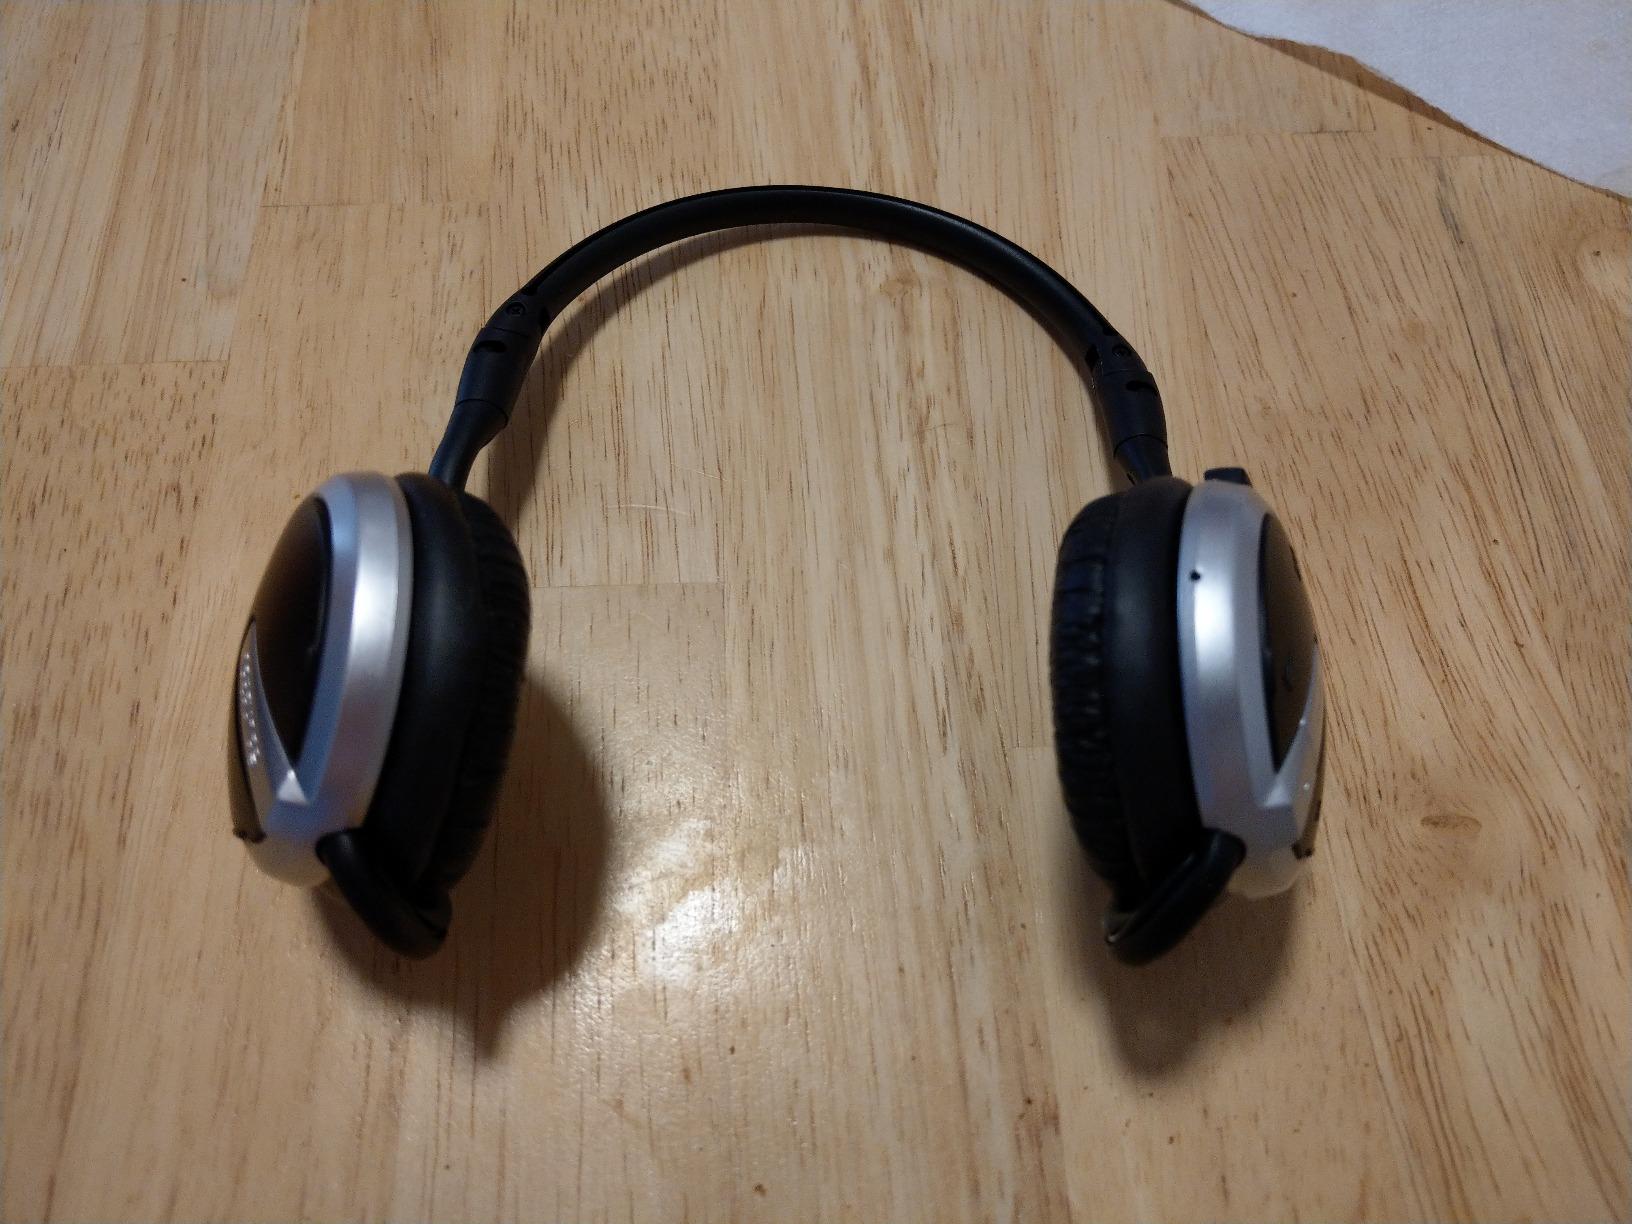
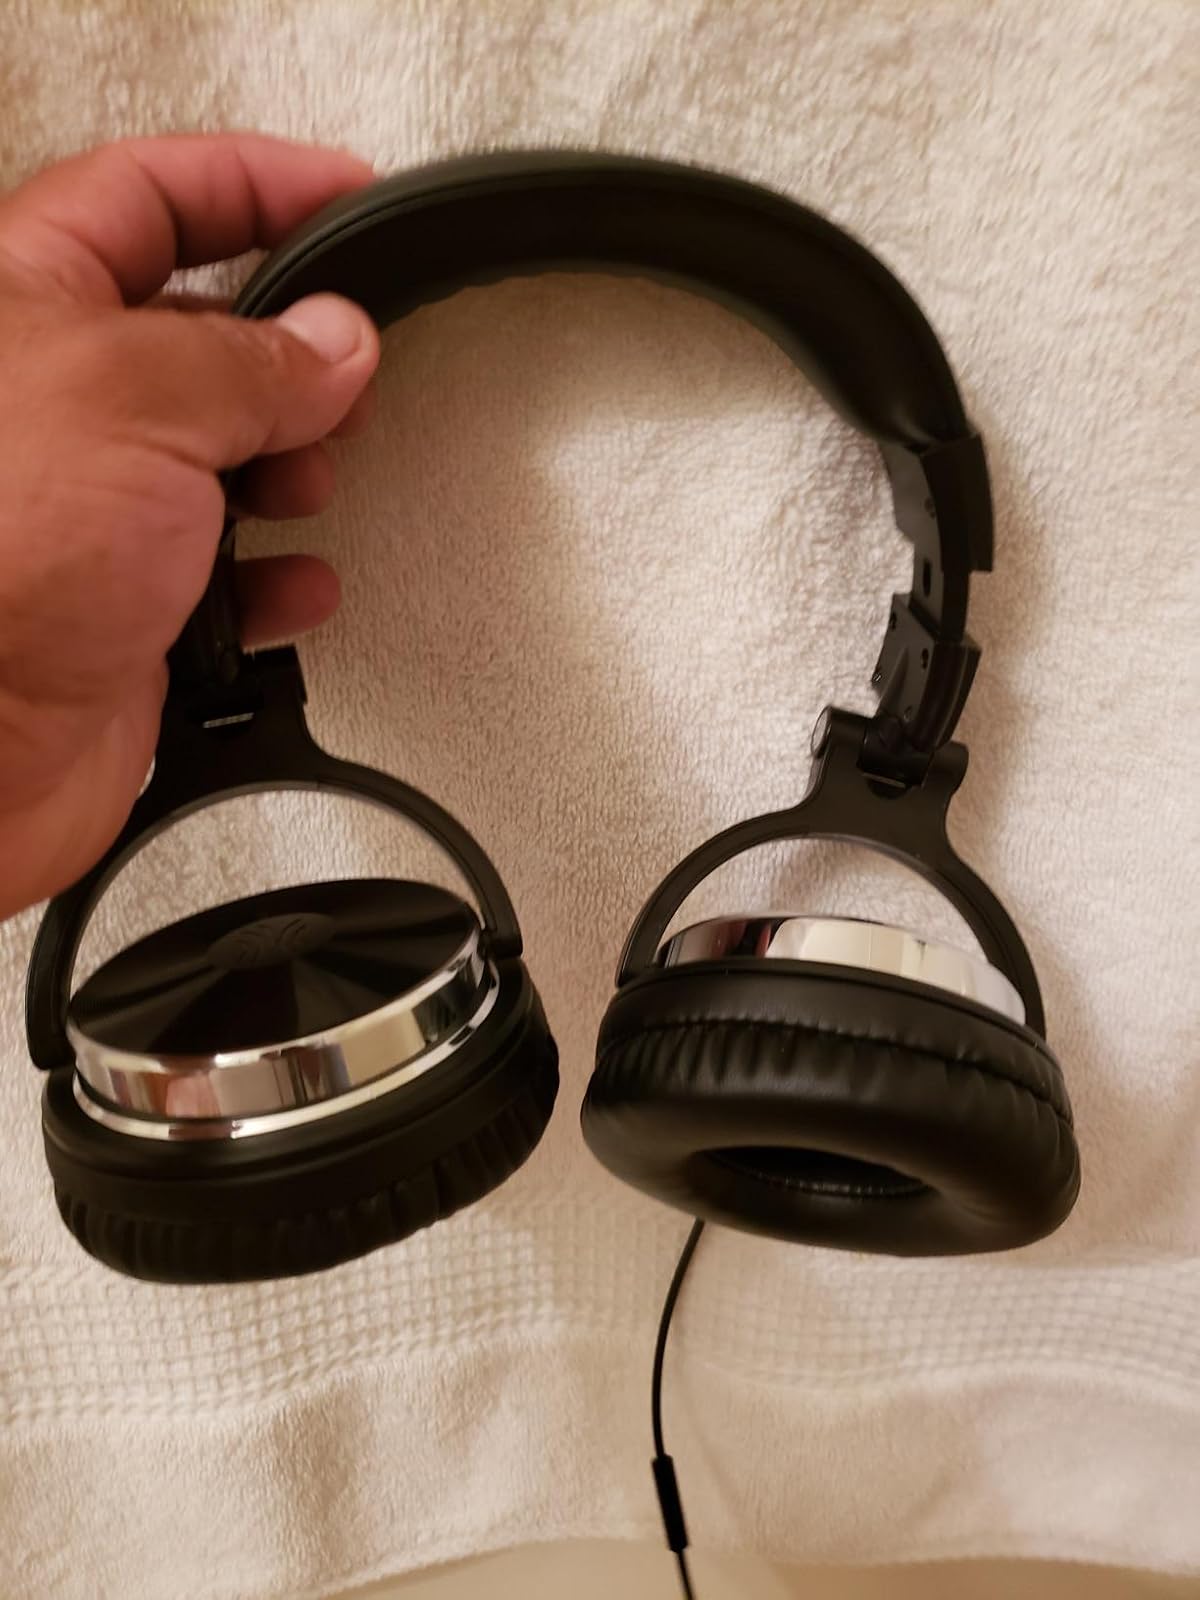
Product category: headphones
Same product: no